Emma Miller (suffragist)

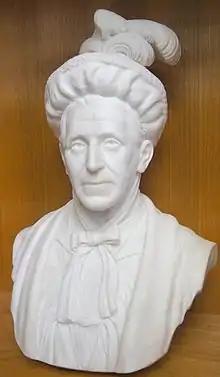
Bust of Miller held at Queensland Council of Unions

In January 1917 Miller travelled to Toowoomba for several weeks rest. At her last public meeting in the Toowoomba Botanical Gardens she impressed on the women present the "need to play a part in the Labor movement as it meant as much to them as the men". Two days later Emma Miller died of cancer. The flag at Brisbane Trades Hall was flown at half mast for the "mother of the Australian Labor Party". A state funeral was offered but was refused by her surviving son. Miller was buried at Toowong Cemetery.